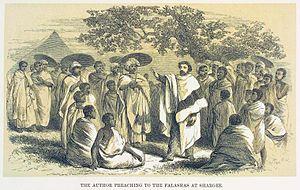
Les Juifs éthiopiens ou Beta Israel sont des Éthiopiens de religion israélite ou leurs descendants qui ont pour la plupart émigré en Israël. Selon leurs traditions, ils descendent de la tribu de Dan. Ils ont vécu pendant des siècles au nord de l’Éthiopie, où ils ont constitué des États indépendants, qui ont été détruits au XVIIᵉ siècle par le pouvoir impérial. Ils deviennent alors une minorité marginalisée, le plus souvent sans droit de posséder des terres et, à l'occasion, accusée d’avoir le « mauvais œil ».